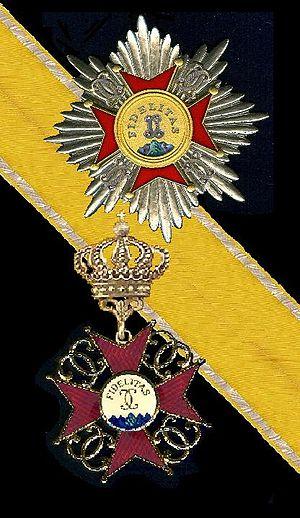
L'Ordre dynastique de la Fidélité était le plus important des ordres de chevalerie du grand-duché de Bade.